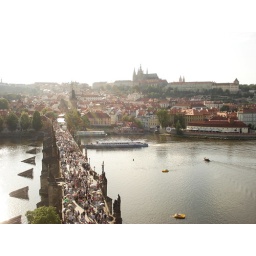
Vltava viewed from Old town bridge tower with Prague Castle in the background